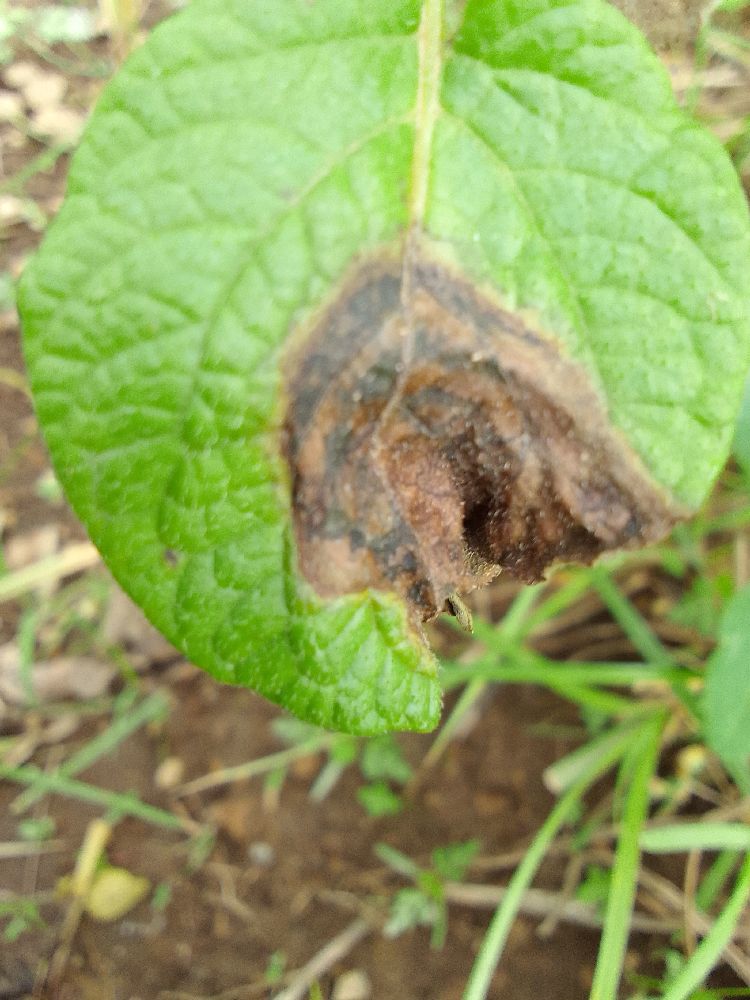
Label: Late blight